Håkås

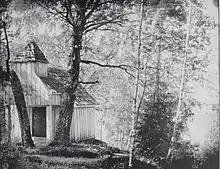
Bech's Chapel (1914)

Near Håkås Søndre, there is a strange chapel called Bech's Chapel, built by the student and owner of Håkås Søndre Peter Christian Bech around 1816 as a memorial for himself. A lifelong student of theology, he died at Håkås Søndre in 1818, and carefully staged his own death. He is buried under the chapel, and his horse and dog are buried in front of it (the horse to the left and the dog to the right). An obituary by himself in Danish and Latin was placed inside the chapel. It reads: